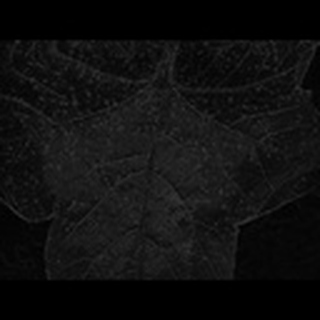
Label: cotton_aphids